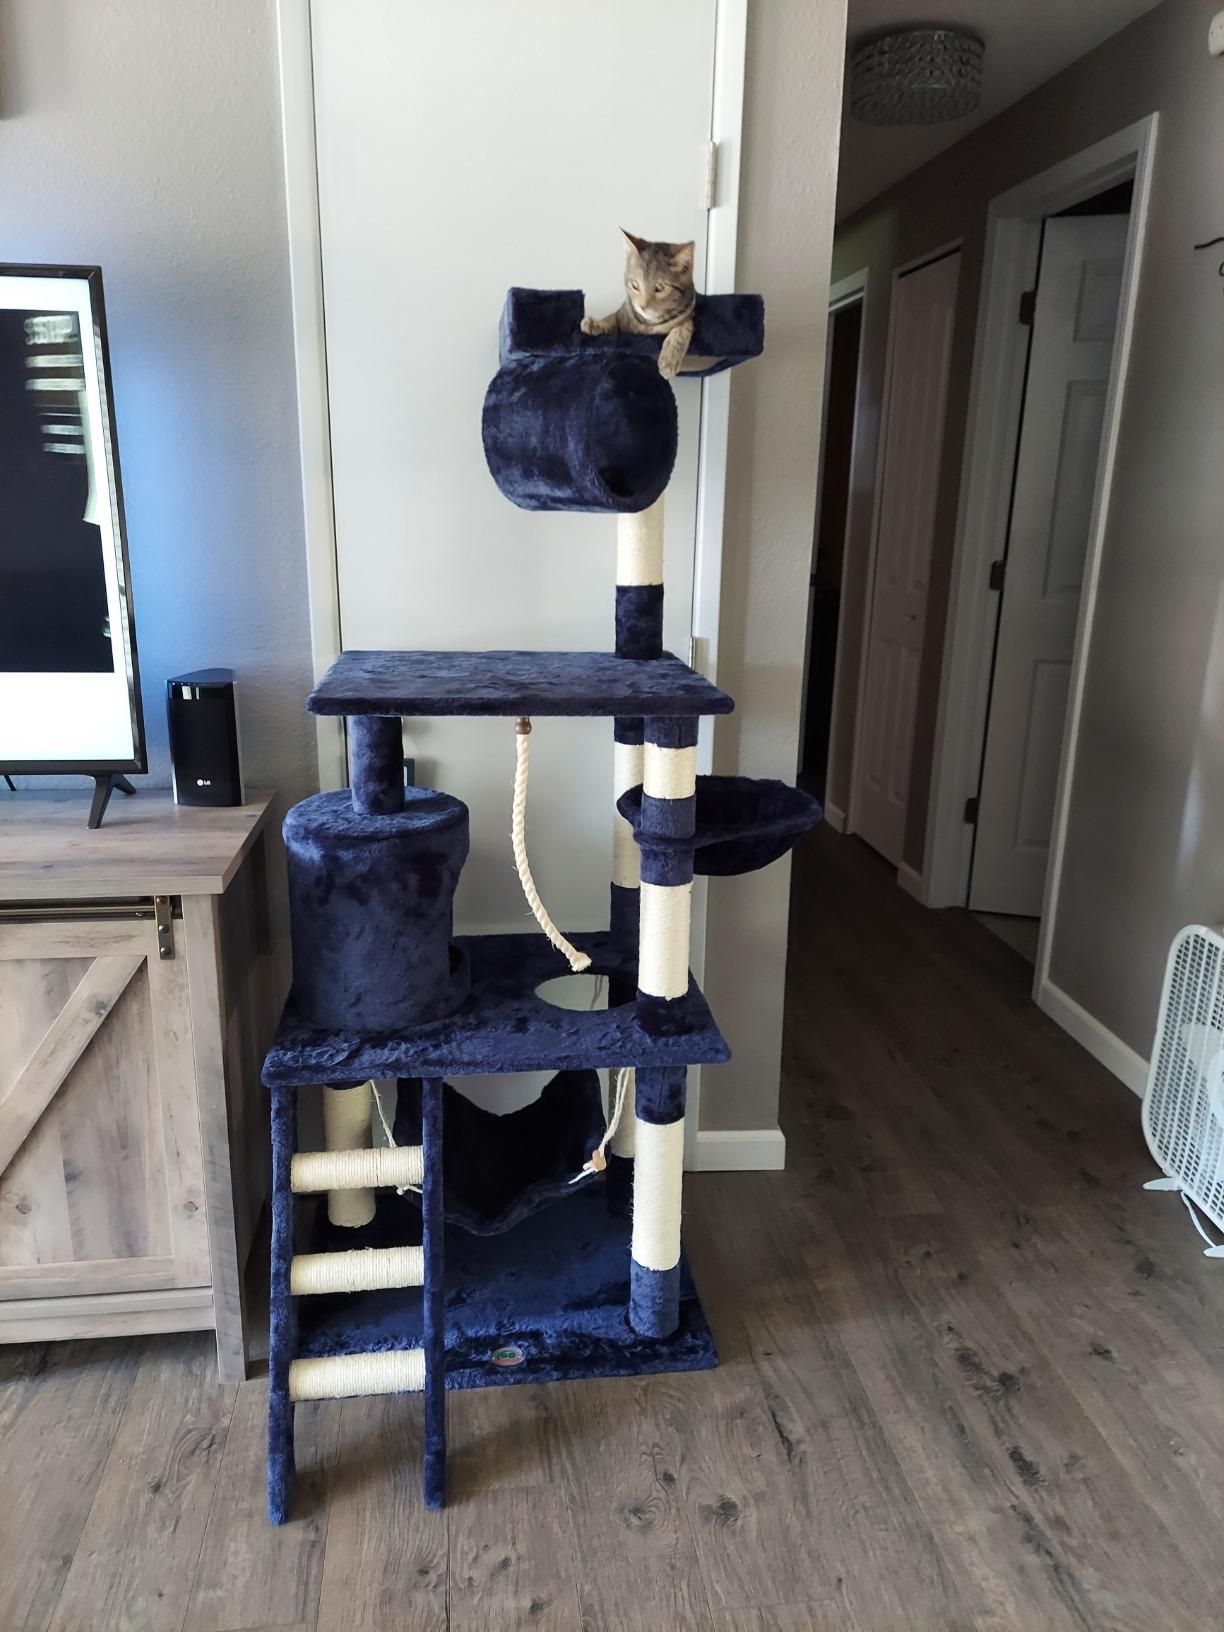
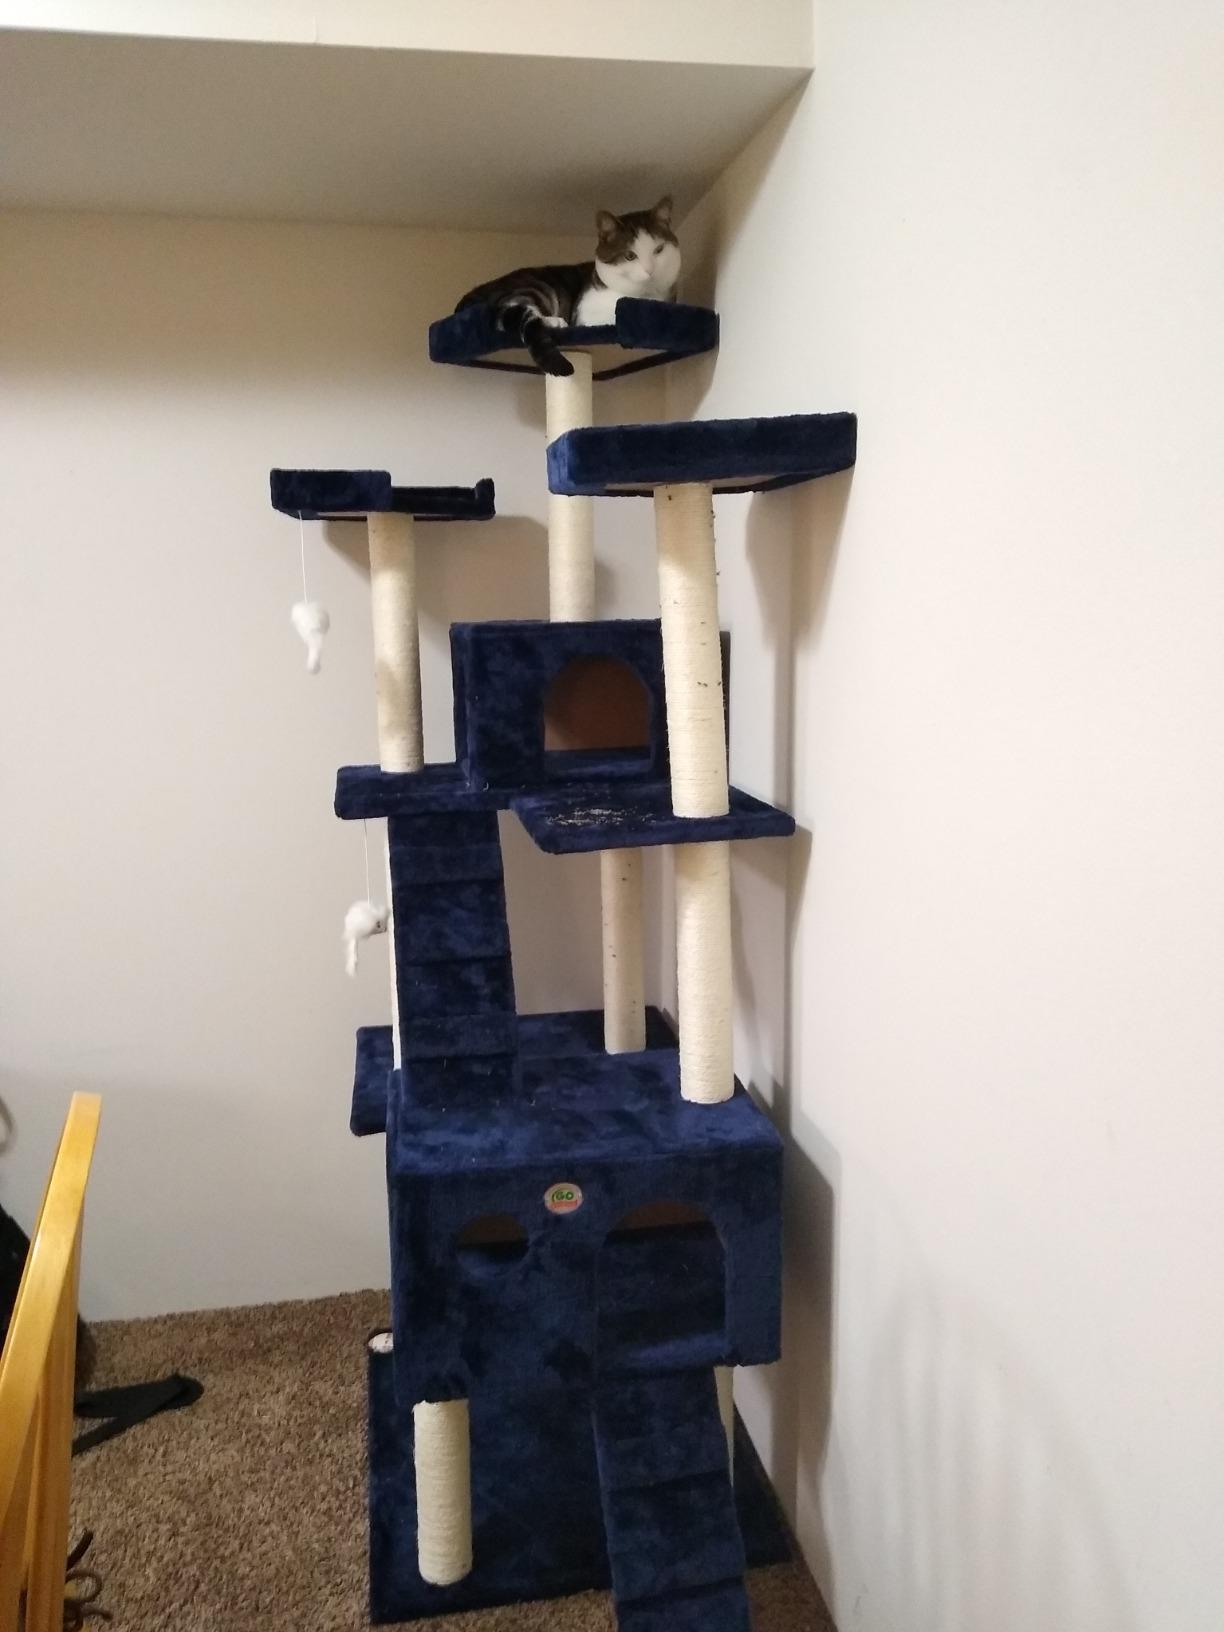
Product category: items_cat tree
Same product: no